Signifer

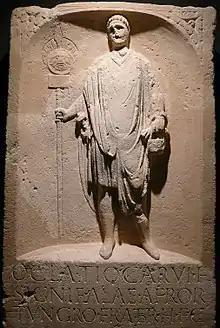
Gravestone for the "signifer" Oclatius.

A signifer was a standard bearer of the Roman legions. He carried a "signum" (standard) for a cohort or century. Each century had a "signifer" so there were 60 in a legion. Within each cohort, the first century's "signifer" would be the senior one. The "-fer" in "signifer" comes from "ferre", the Latin for 'to bear' or 'to carry'.